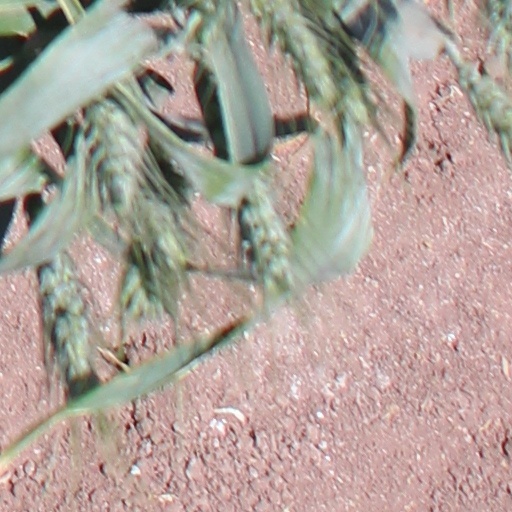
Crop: wheat